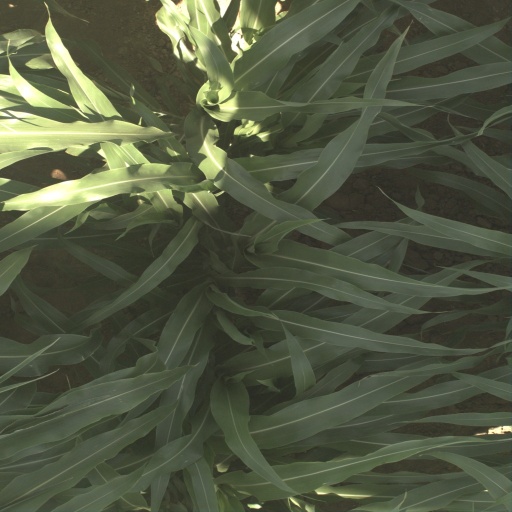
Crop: sorghum